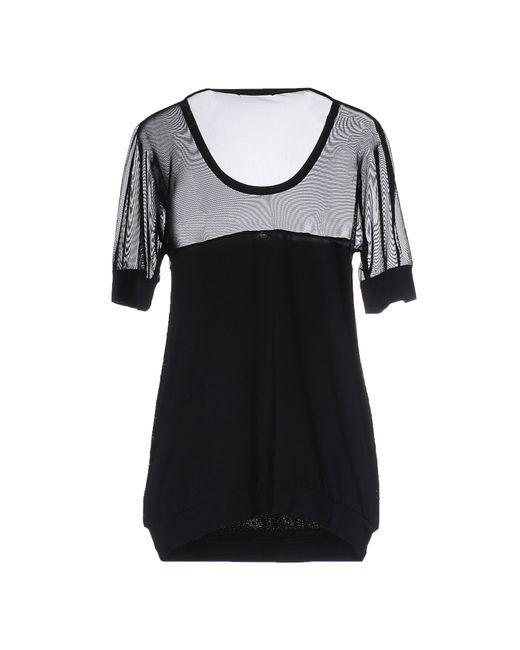
Netzdesign schwarzer Midi für Damen